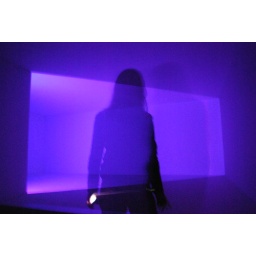
girl silhouette in blue light